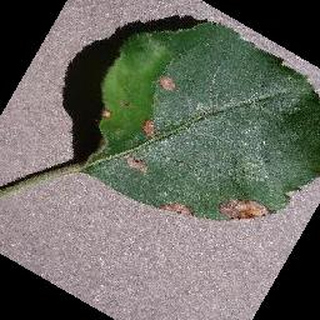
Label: apple_black_rot